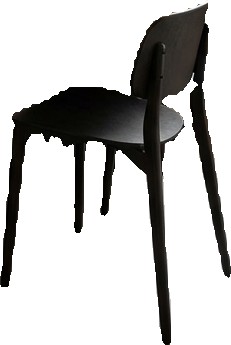
Surface category: chair